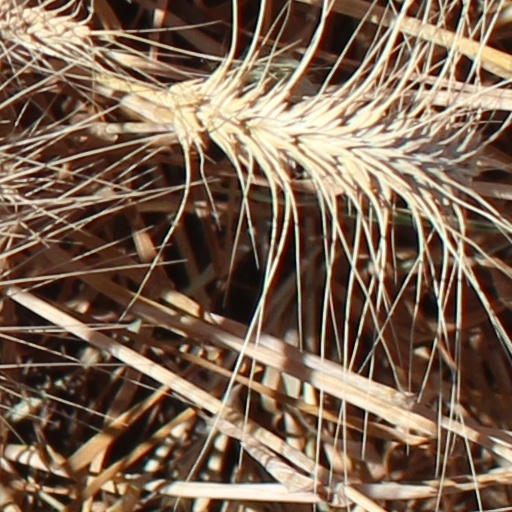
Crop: wheat